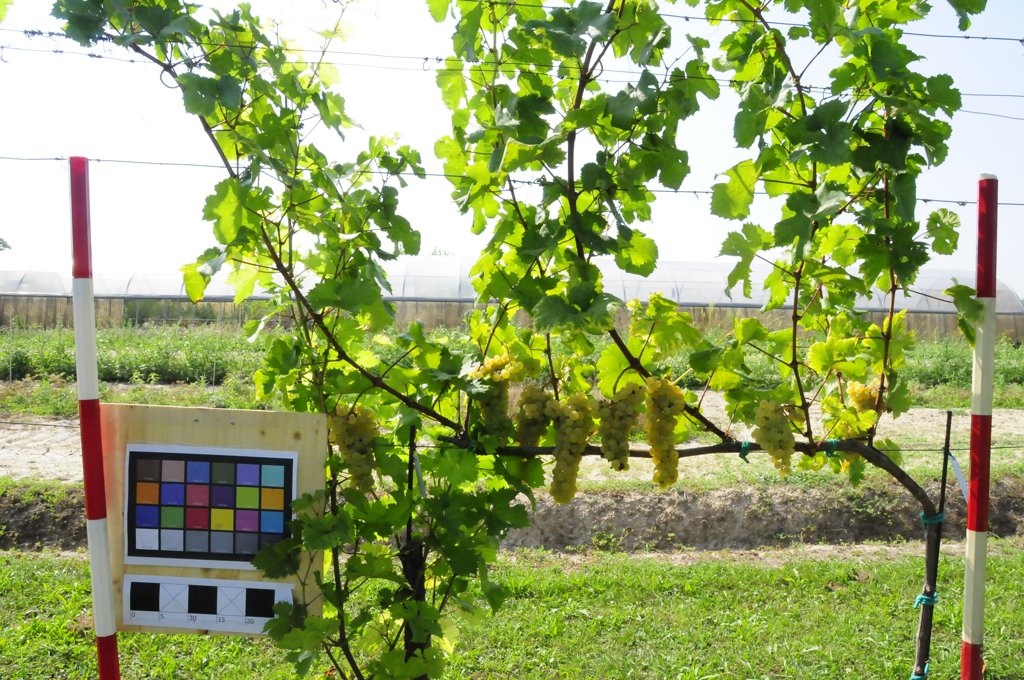
Berries visible: 308
Grape clusters: 8